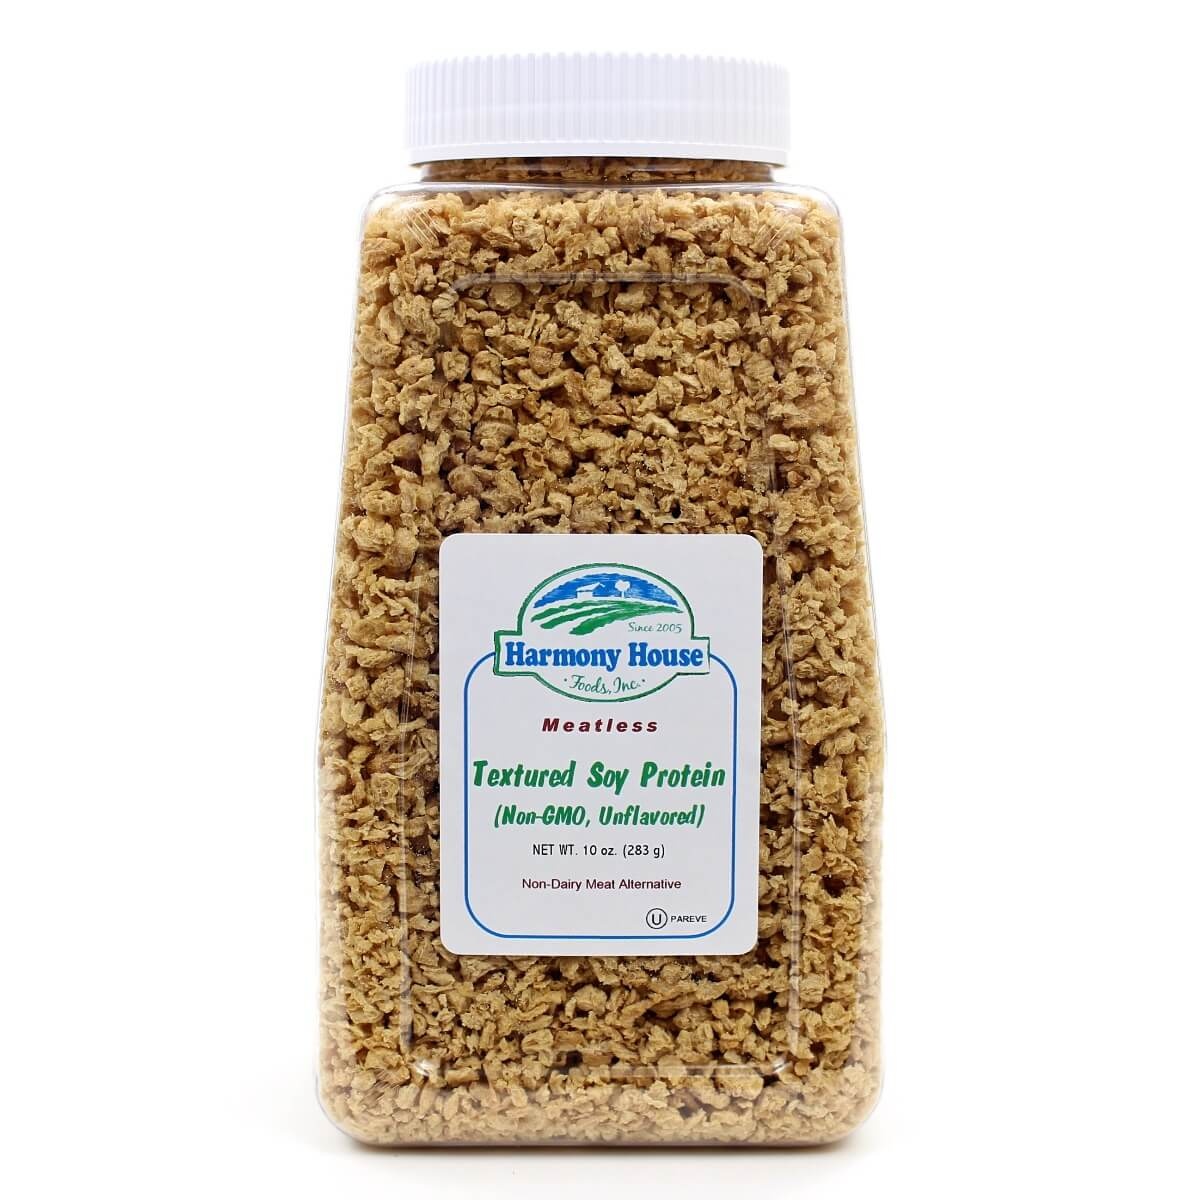
Harmony House Textured Soy Protein (Non-GMO, Unflavored) (10 oz)
Our JAR SIZE contains a FULL QUART (4 Cups) of fresh product! Excellent for backpackers, RV'ers, or for your cupboard! We now offer Non-GMO Textured Soy Protein that you can add to your dishes to boost your protein. This is a MUST HAVE for any vegetarian kitchen! Yield: 1 Cup yields 2 Cups (by volume) or 13 Ounces (by weight) Ingredients: Textured Soy Flour. CONTAINS SOY Vegan/Vegetarian. Gluten Free. Kosher OU.
Brand: Harmony House Foods
Category: Food, Beverages & Tobacco > Food Items > Tofu, Soy & Vegetarian Products